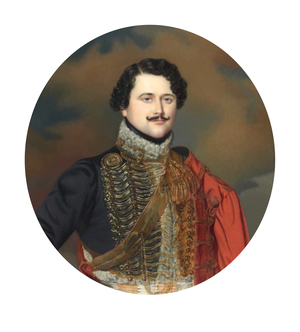
Le 7ᵉ régiment de hussards, est une unité de cavalerie de l'armée française, créé sous la Révolution à partir des hussards de Lamothe également connu sous l'appellation de troupes légères de Lamothe où légion Lamothe du nom de son colonel Lamothe.